Verville Air Coach

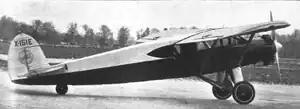

The Verville Air Coach was a four-passenger, high-wing monoplane designed in 1927 by Alfred V. Verville and produced by his company, Verville Aircraft Company. It was a comfortable, good-looking cabin monoplane which sold for $10,500. The plane made its debut at the Detroit Air Show in 1929.